Erin Densham

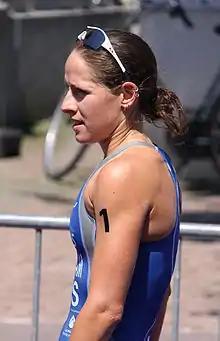
Densham, immediately after her race in Brasschaat, 2010

Erin Densham (born 3 May 1985 in Camden, New South Wales, Australia) is an Australian professional triathlete and bronze medallist in the 2012 Olympics.